2022 Africa floods

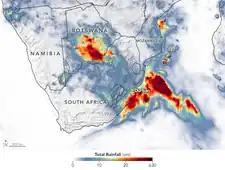
Estimated rainfall in southern Africa between 7 – 13 April 2022.

Floods affected Eastern Cape in January, killing fourteen people, including a police officer who was trying to rescue people.